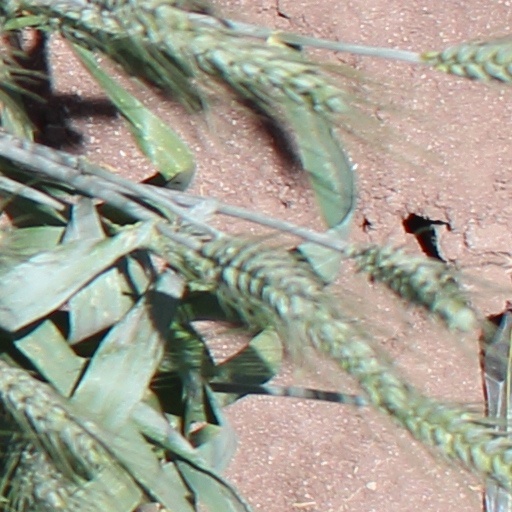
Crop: wheat